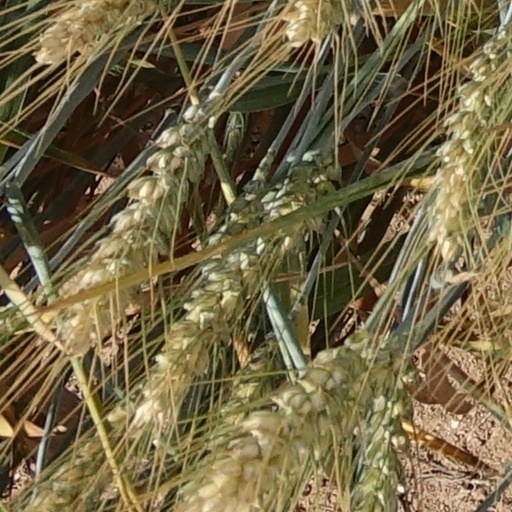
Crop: wheat